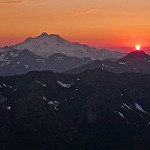
Label: mountain